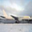
Label: airplane